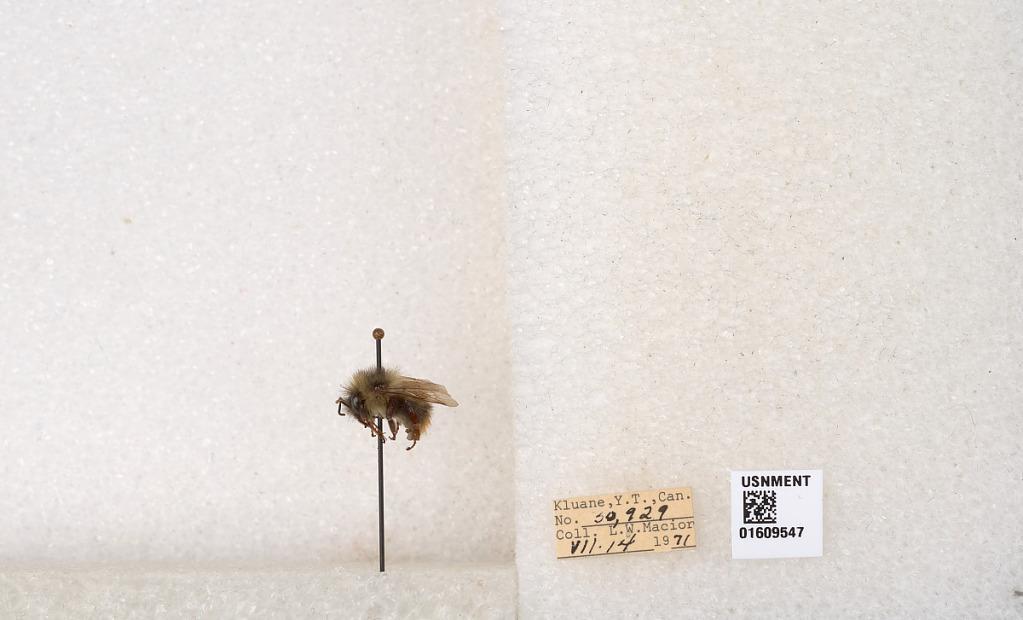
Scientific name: Bombus (Pyrobombus) sylvicola Kirby
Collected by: L. Macior
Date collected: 1971-7-14
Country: Canada
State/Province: Yukon
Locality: Kluane
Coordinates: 61.2281, -138.722